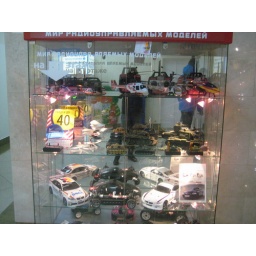
Fancy cabinet filled with cars and trucks in the fancy mall near Adam's house.